Tandragee Idol

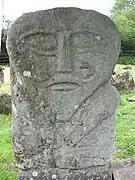
The The Janus figure, Boa Island

It is unclear when the Tandragee Idol was carved, but it is generally dated to the 1st century BC, that is during the Iron Age. The archaeologist Etienne Rynne says most surviving prehistoric Irish stone heads are of pagan Celtic origin, and date from the first to the fifth century AD. Most originate from the province of Ulster.